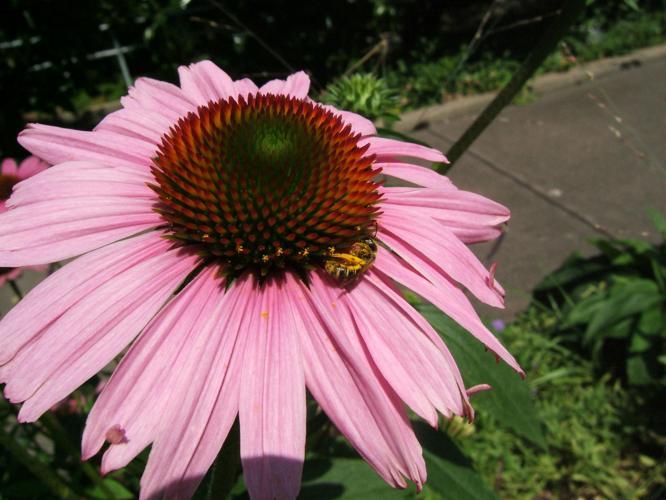
Label: purple coneflower